Adenomyoma

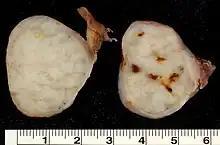
Adenomyoma of the ovary. Surgical specimen.

Adenomyomatosis is frequently associated with gallstones and is often diagnosed incidentally, either from a cholecystectomy specimen or autopsy. No serologic test exists to specify adenomyomatosis and laboratory studies are often normal. Co-existing diseases like cholecystitis may result in abnormal test results, such as elevated levels of white blood cells (leukocytosis), liver enzymes (transaminitis), or bilirubin (hyperbilirubinemia).